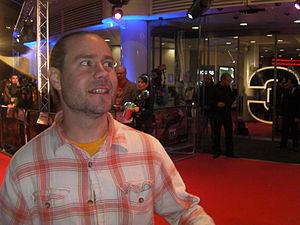
Chris Pontius surnommé aussi Partyboy, Chief Roberts, Garbage man, Roller Bobby, Mister America ou Bunny the Life Guard est né à Pasadena, en Californie le 16 juillet 1974. Il est un des membres du groupe Jackass.